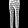
Label: Trouser